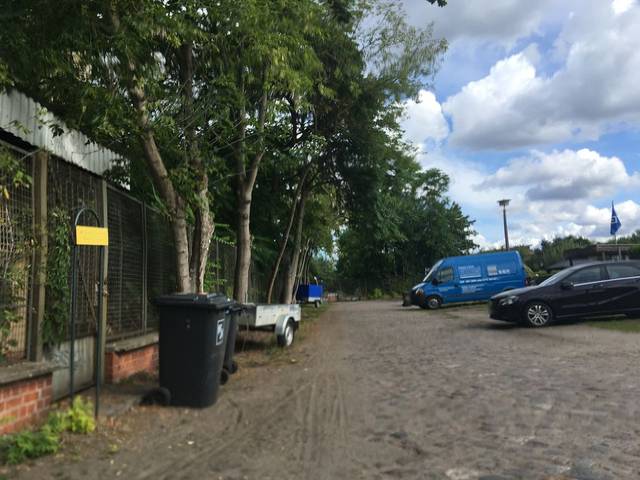
Region: Germany
Coordinates: 52.477, 13.501